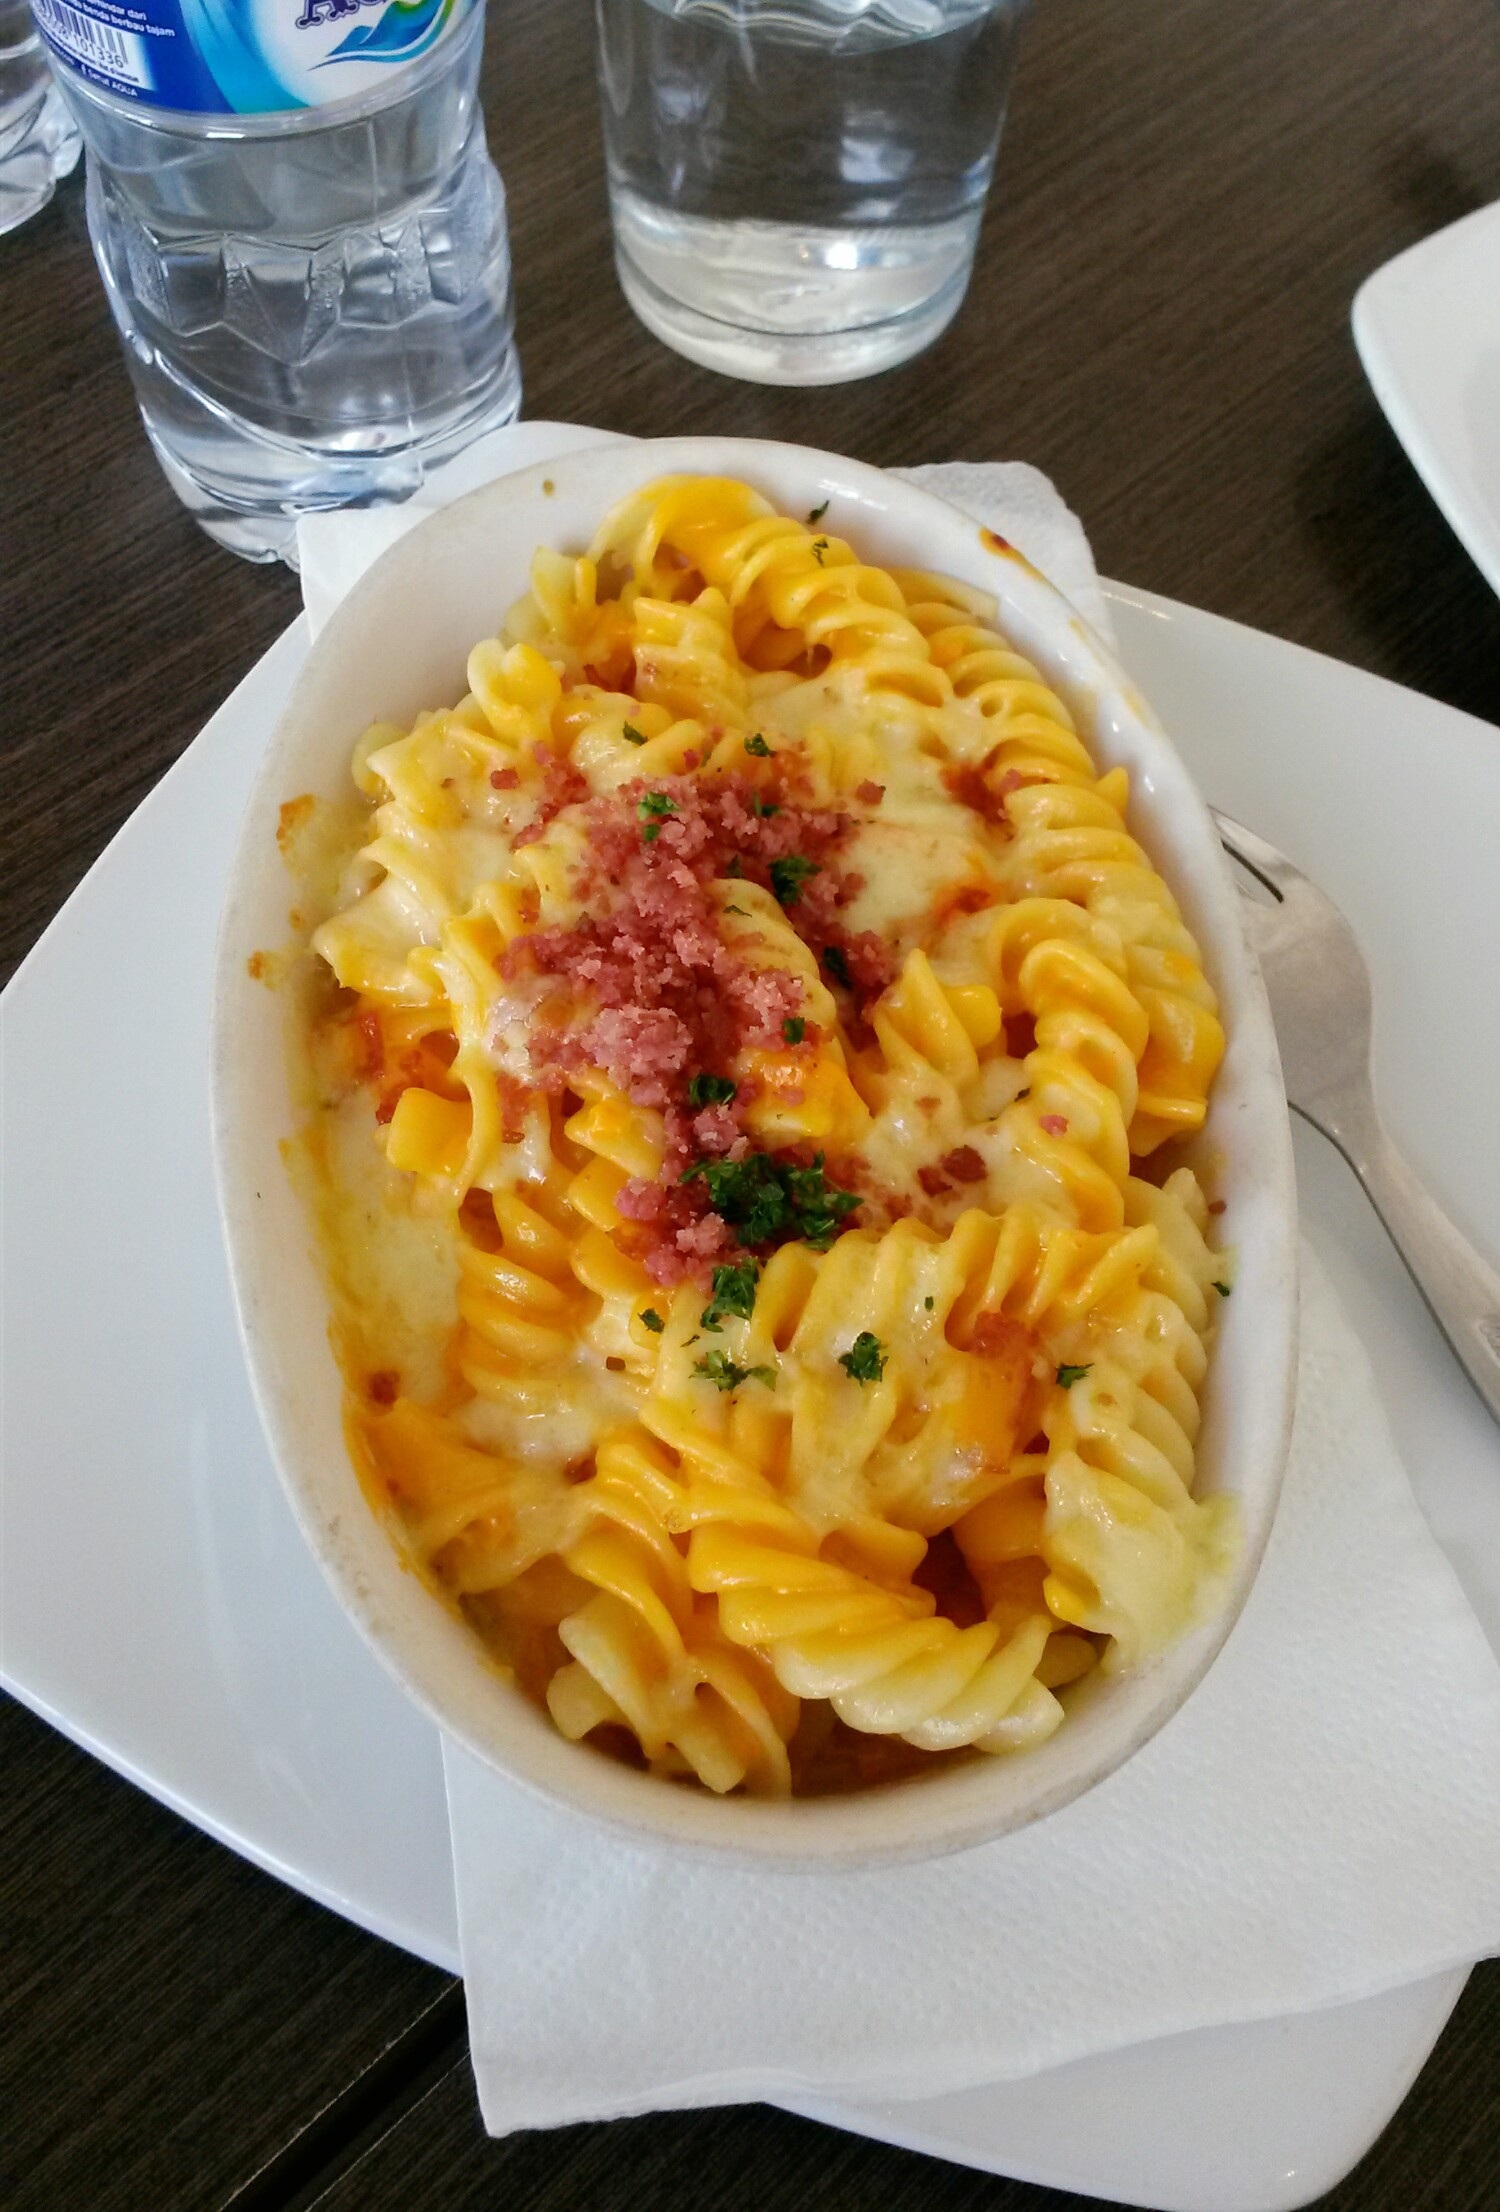
restaurant, dish, meal, food, produce, italy, gourmet, lunch, cuisine, delicious, pasta, cheese, baked, cooked, spaghetti, italian, parmesan, italian food, carbonara, european food, bucatini, fussilini